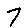
Label: 7